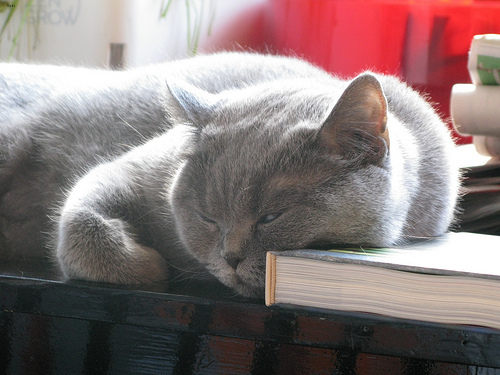
Breed: british shorthair